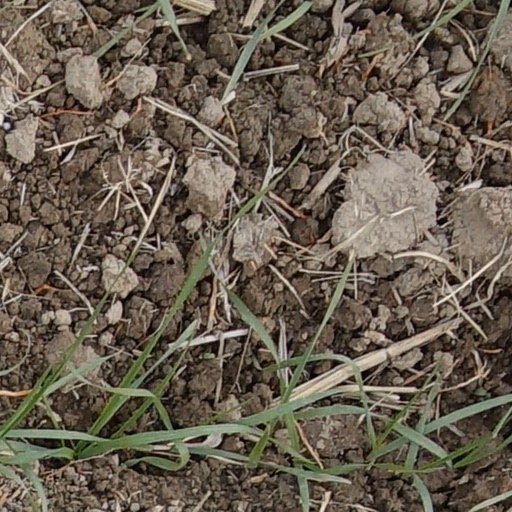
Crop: wheat